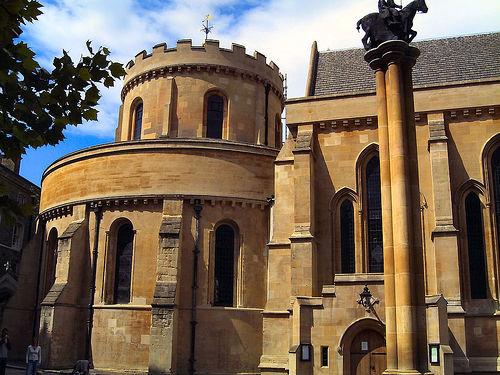
Weather: cloudy or overcast